The Riddle of the Sphinx (Inside No. 9)

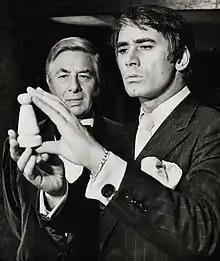
Paul Rogers and Keith Baxter in a production of Anthony Shaffer's "Sleuth", a key influence for "The Riddle of the Sphinx"

Pemberton had long been a fan of cryptic crosswords, and he was inspired to develop the episode by reading "Two Girls, One on Each Knee: The Puzzling, Playful World of the Crossword", a non-fiction book by Alan Connor. Pemberton had first met Connor through an appearance on the BBC game show "Only Connect", on which the latter was working as a question setter. Subsequently, he received a copy of Connor's book. Reading "Two Girls, One on Each Knee" led Pemberton to ask whether one could "dramatize doing a crossword, which is so un-dramatic?" Pemberton explained that he and Shearsmith relish the challenge set by writing limitations, such as basing an episode around a crossword. Such constraints, he felt, encourage them to produce their best work.